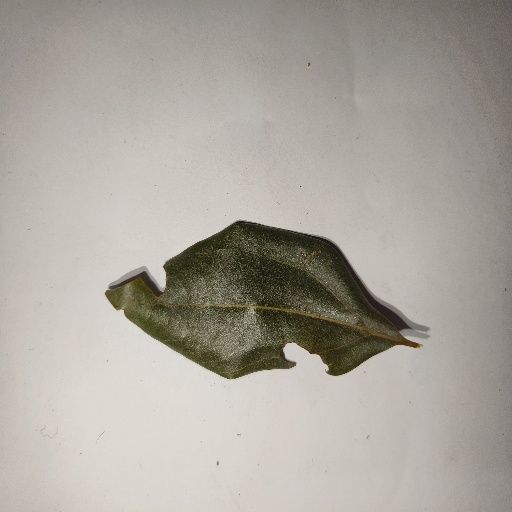
Species: Camphor
Leaf condition: Shot Hole